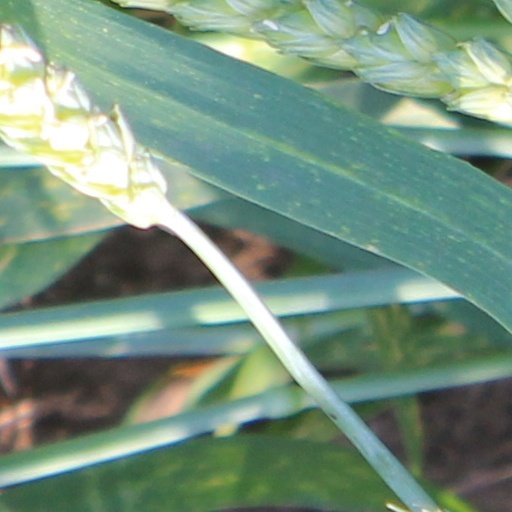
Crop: wheat